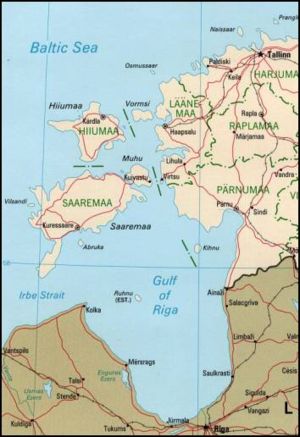
Muhu
Rigagolfen, med Muhu og andre øer
Muhu er Estlands tredjestørste ø efter Øsel og Hiiumaa. Muhu ligger nordøst for Øsel i Østersøen mellem Øsel og fastlandet. Øen har et areal på 198 km². Sammen med nogen mindre øer er øen Muhu en kommune i Saare fylke med 1844 indbyggere. Øens og kommunens administrationscentrum er Liiva.